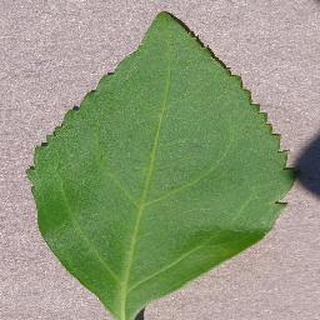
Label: healthy_cherry